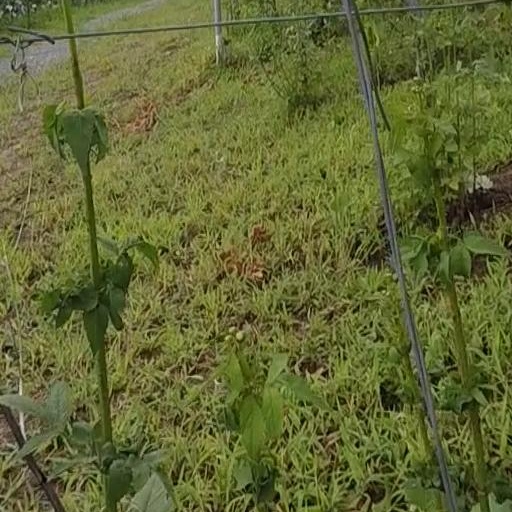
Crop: grape